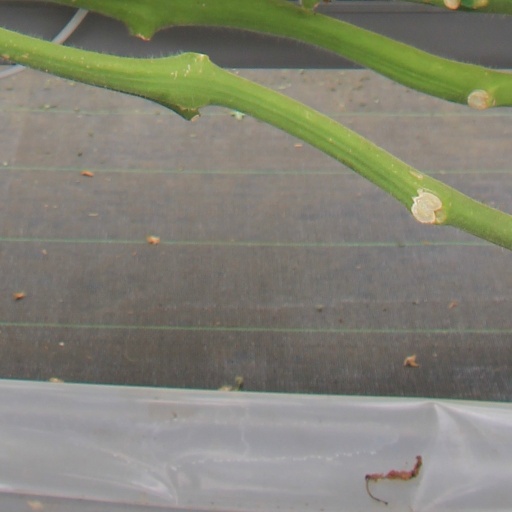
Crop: tomato